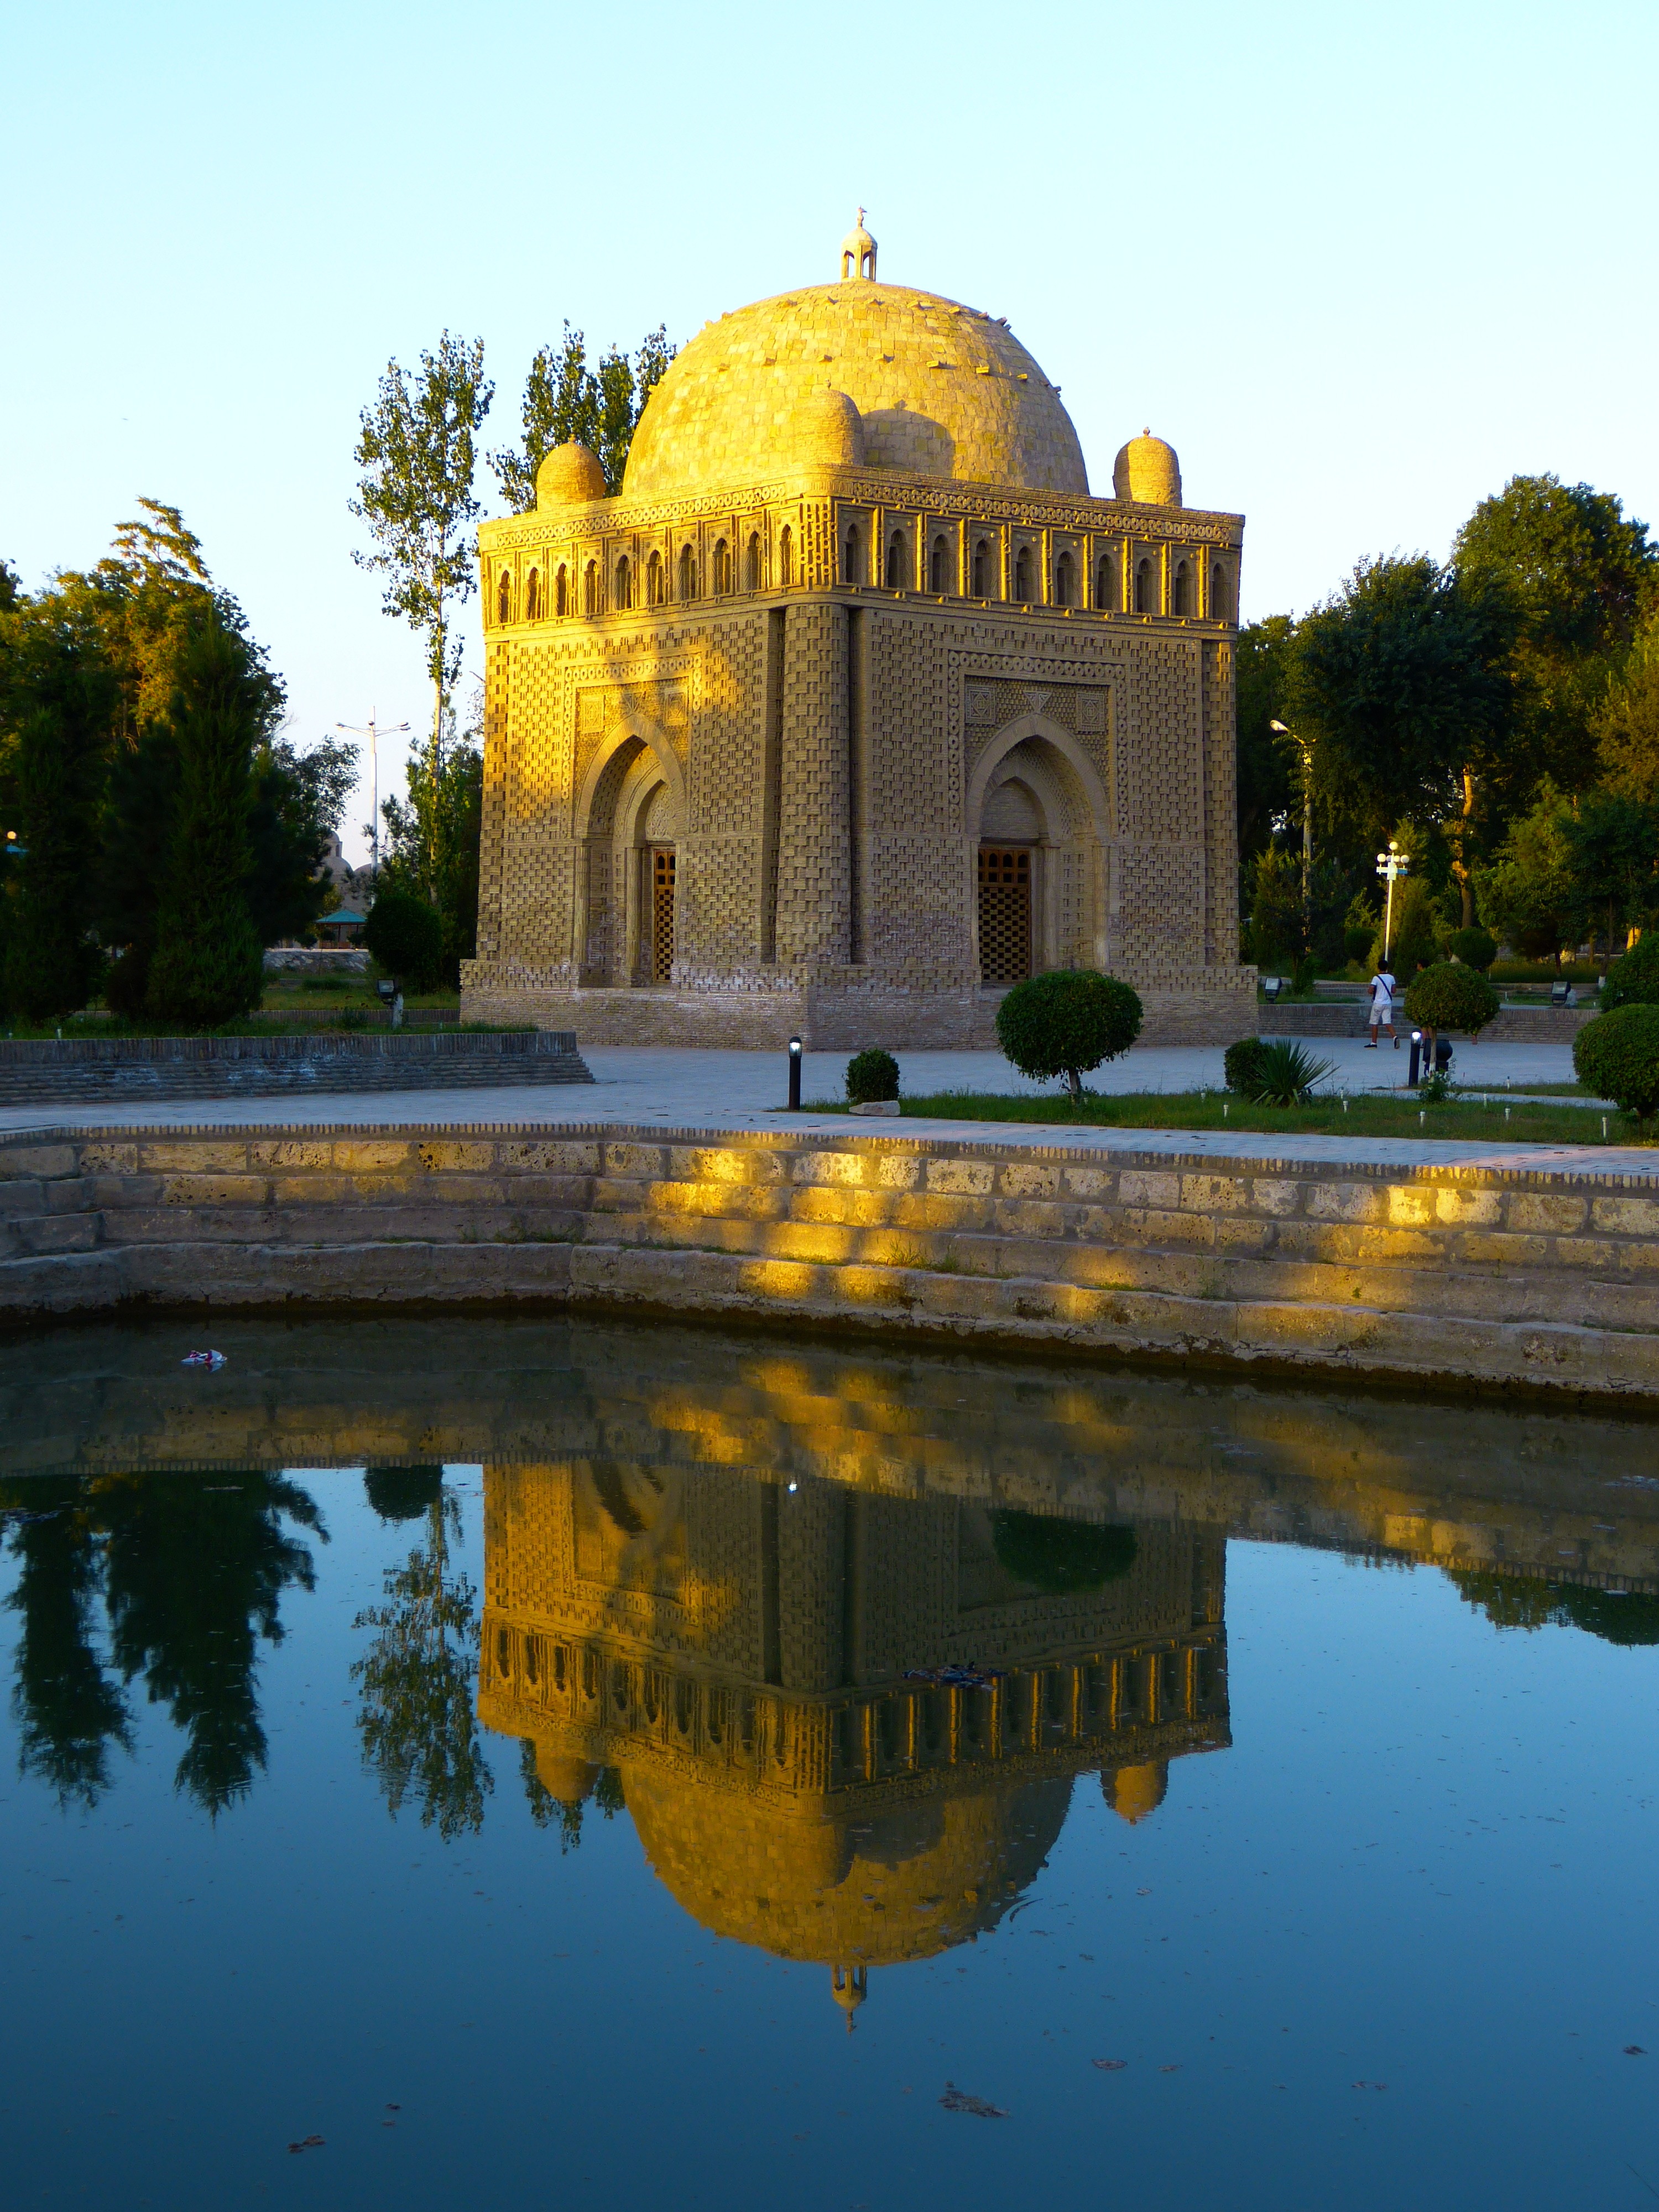
water, building, chateau, old, evening, twilight, reflection, autumn, landmark, place of worship, tomb, mirroring, uzbekistan, reflecting pool, bukhara, brick architecture, samanid mausoleum, ismail samanis, tholos tomb